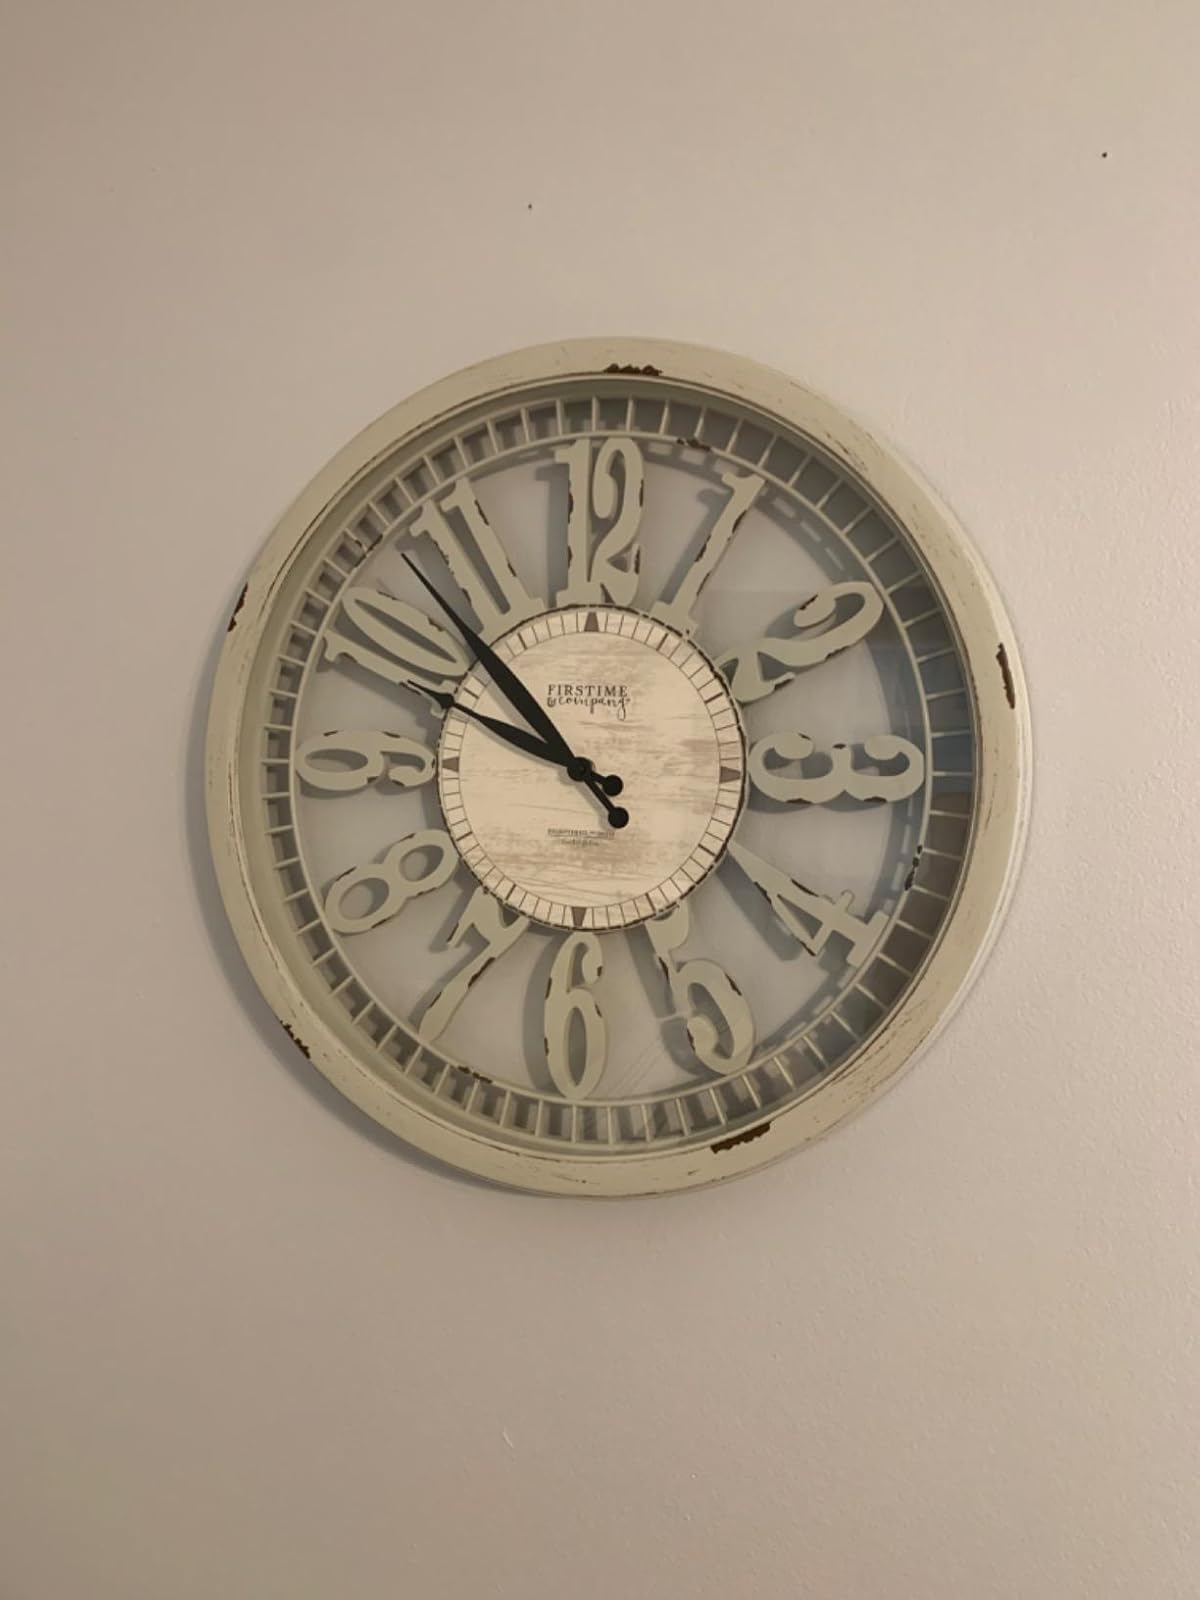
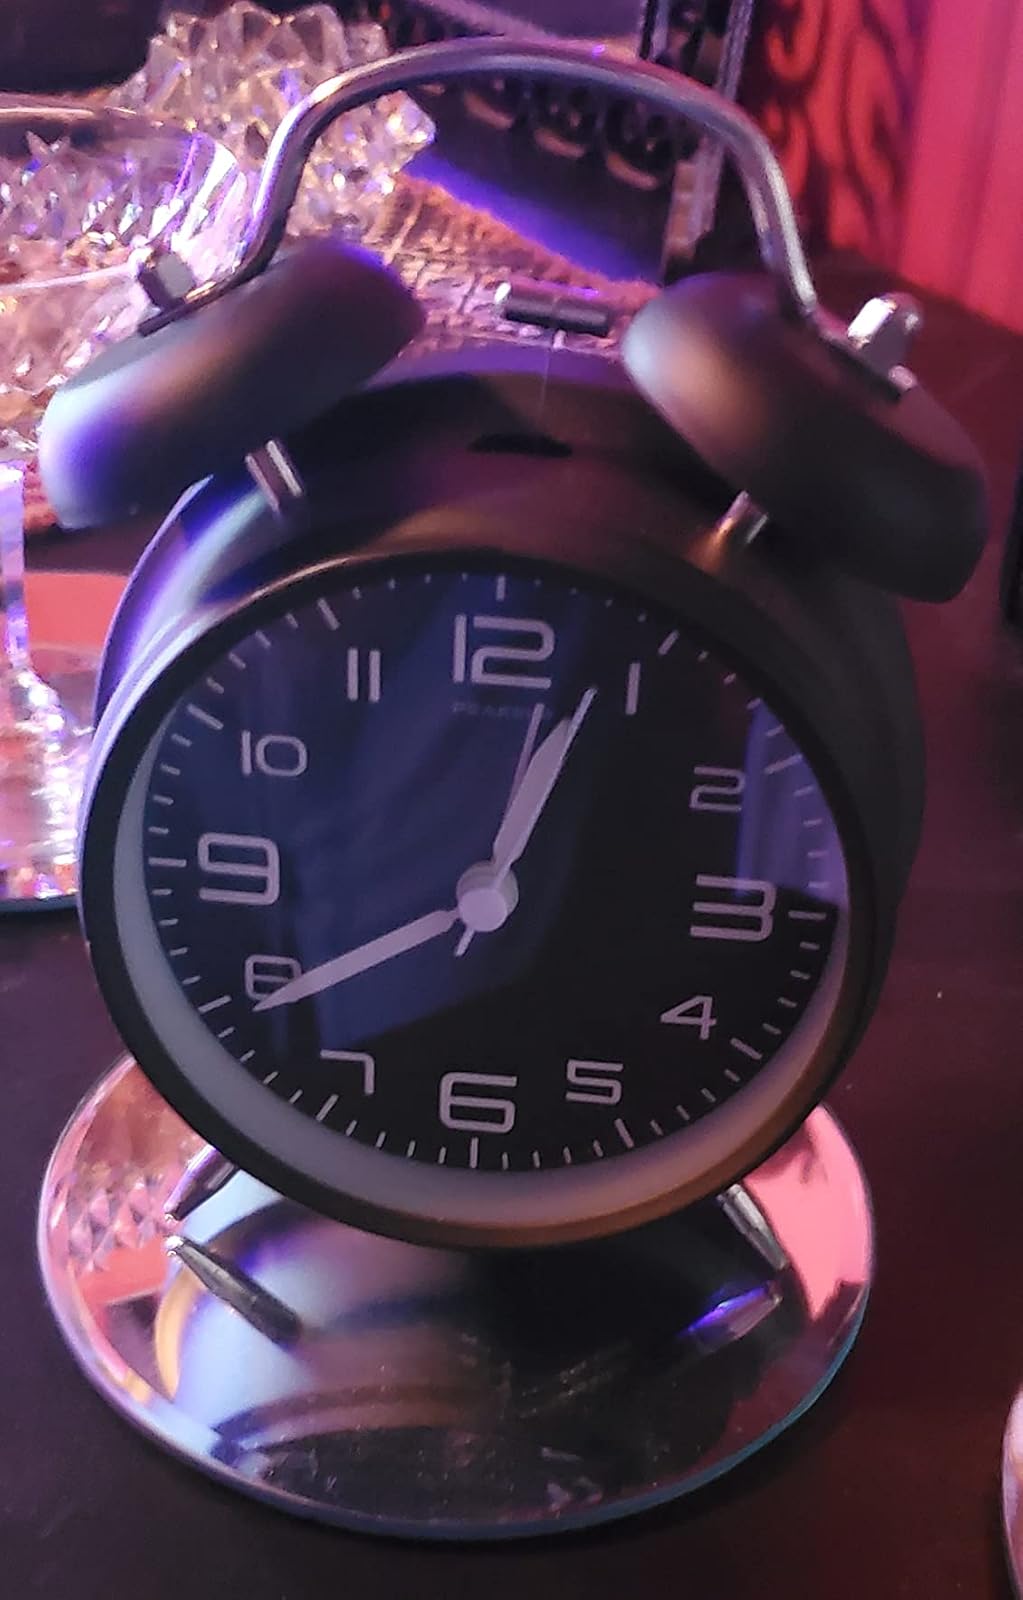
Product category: clock
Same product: no